List of Luton Town F.C. records and statistics

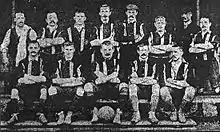
The Luton Town squad of 1897–98, which won the United League

Luton Town have won some major honours in English football. The club reached its first major final in 1959, when the team reached the FA Cup Final, and the 1988 Football League Cup Final was the side's first major cup victory. The team have also won a Football League Trophy (in 2008–09) and finished as runners-up in the Full Members Cup and Football League Cup (in 1987–88 and 1988–89 respectively).